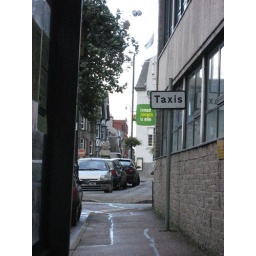
That green sign says &amp;quot;Job Centre Plus&amp;quot; in Gaelic